Kwun Yam Shan (Yuen Long District)

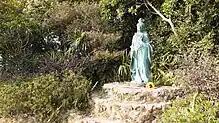
Statue of Kwun Yam (Boddhisattva Avalokiteśvara)

Kwun Yam Shan is a mountain located in northern Hong Kong and its peak is in the Kadoorie Farm and Botanic Garden, at the border of Tai Po District and Yuen Long District, branching north from the highest mountain in Hong Kong, namely Tai Mo Shan. The mountain is named after Kwun Yam, a Chinese interpretation of Boddhisattva Avalokiteśvara. According to San-on County Gazetteer, there was a Kwun Yam Temple on its summit. It was mentioned in the county gazetteer because of its distinct shape, its sharp rise reaching the sky, and its religious nature to local.